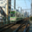
Label: streetcar